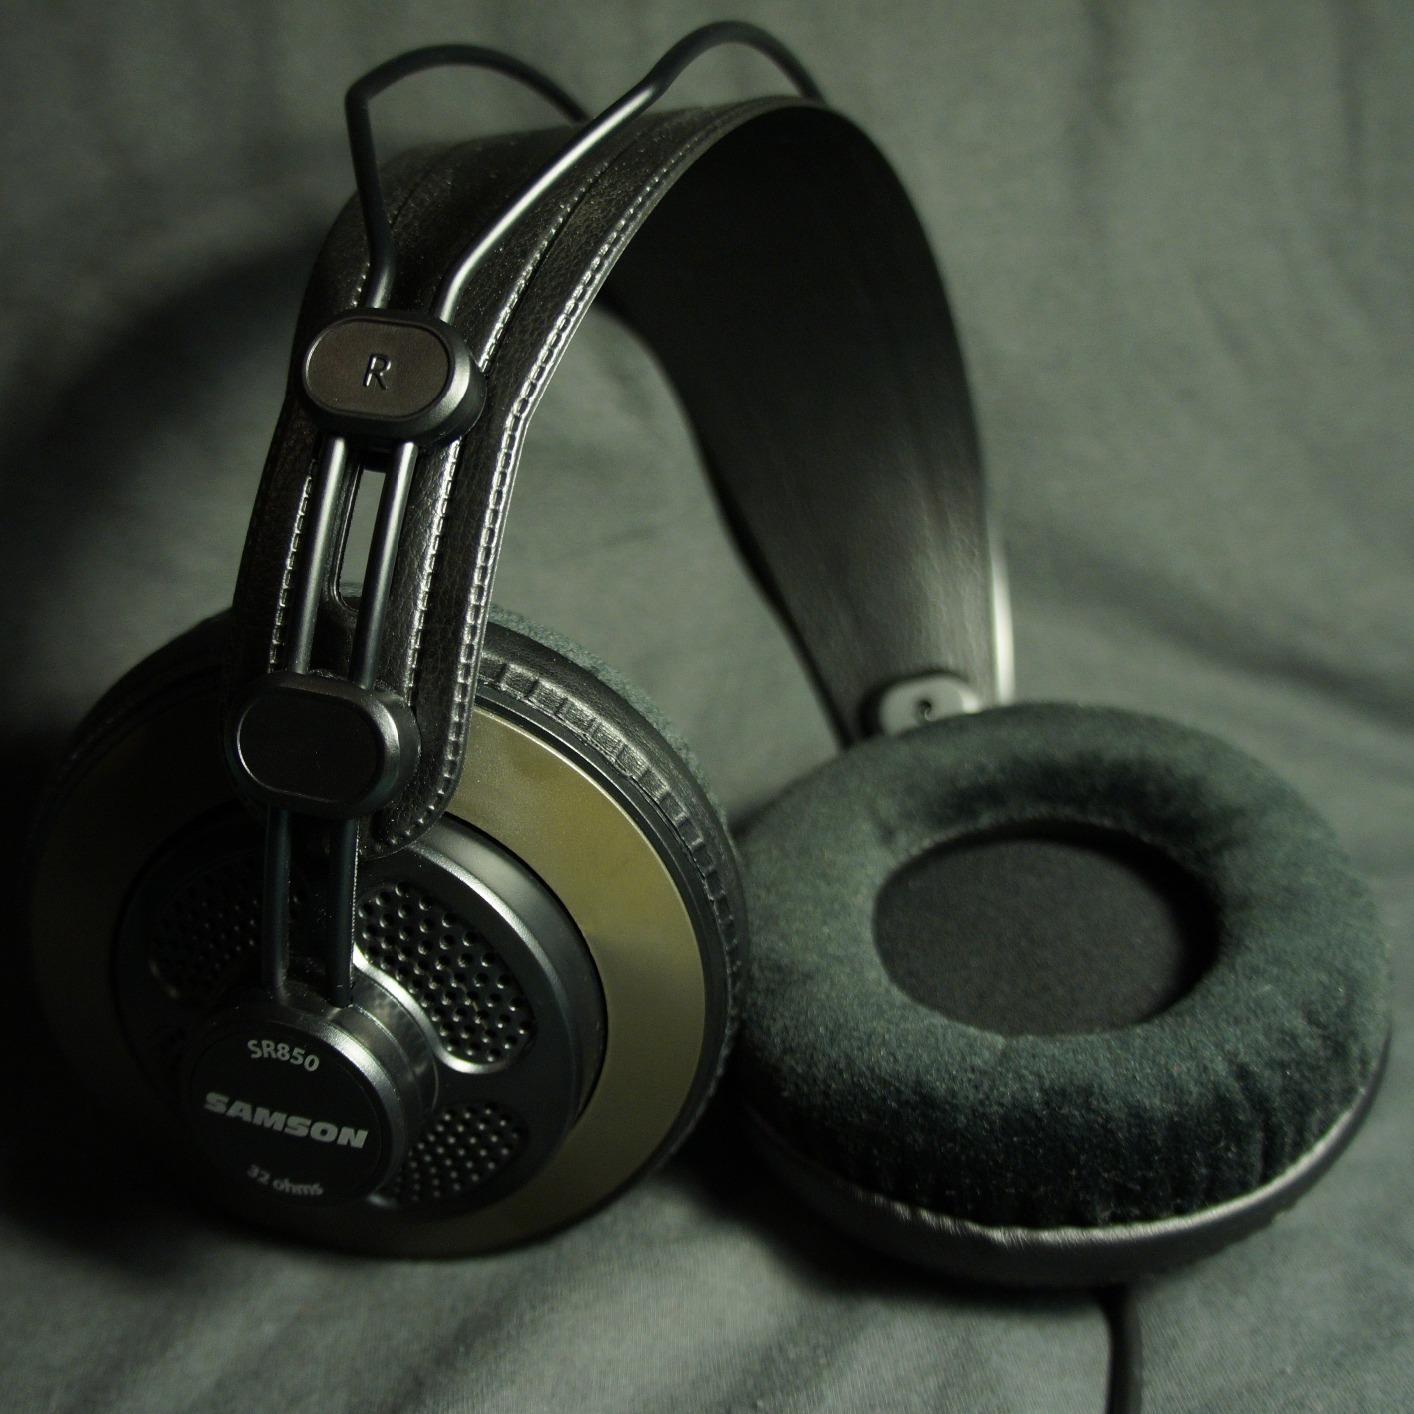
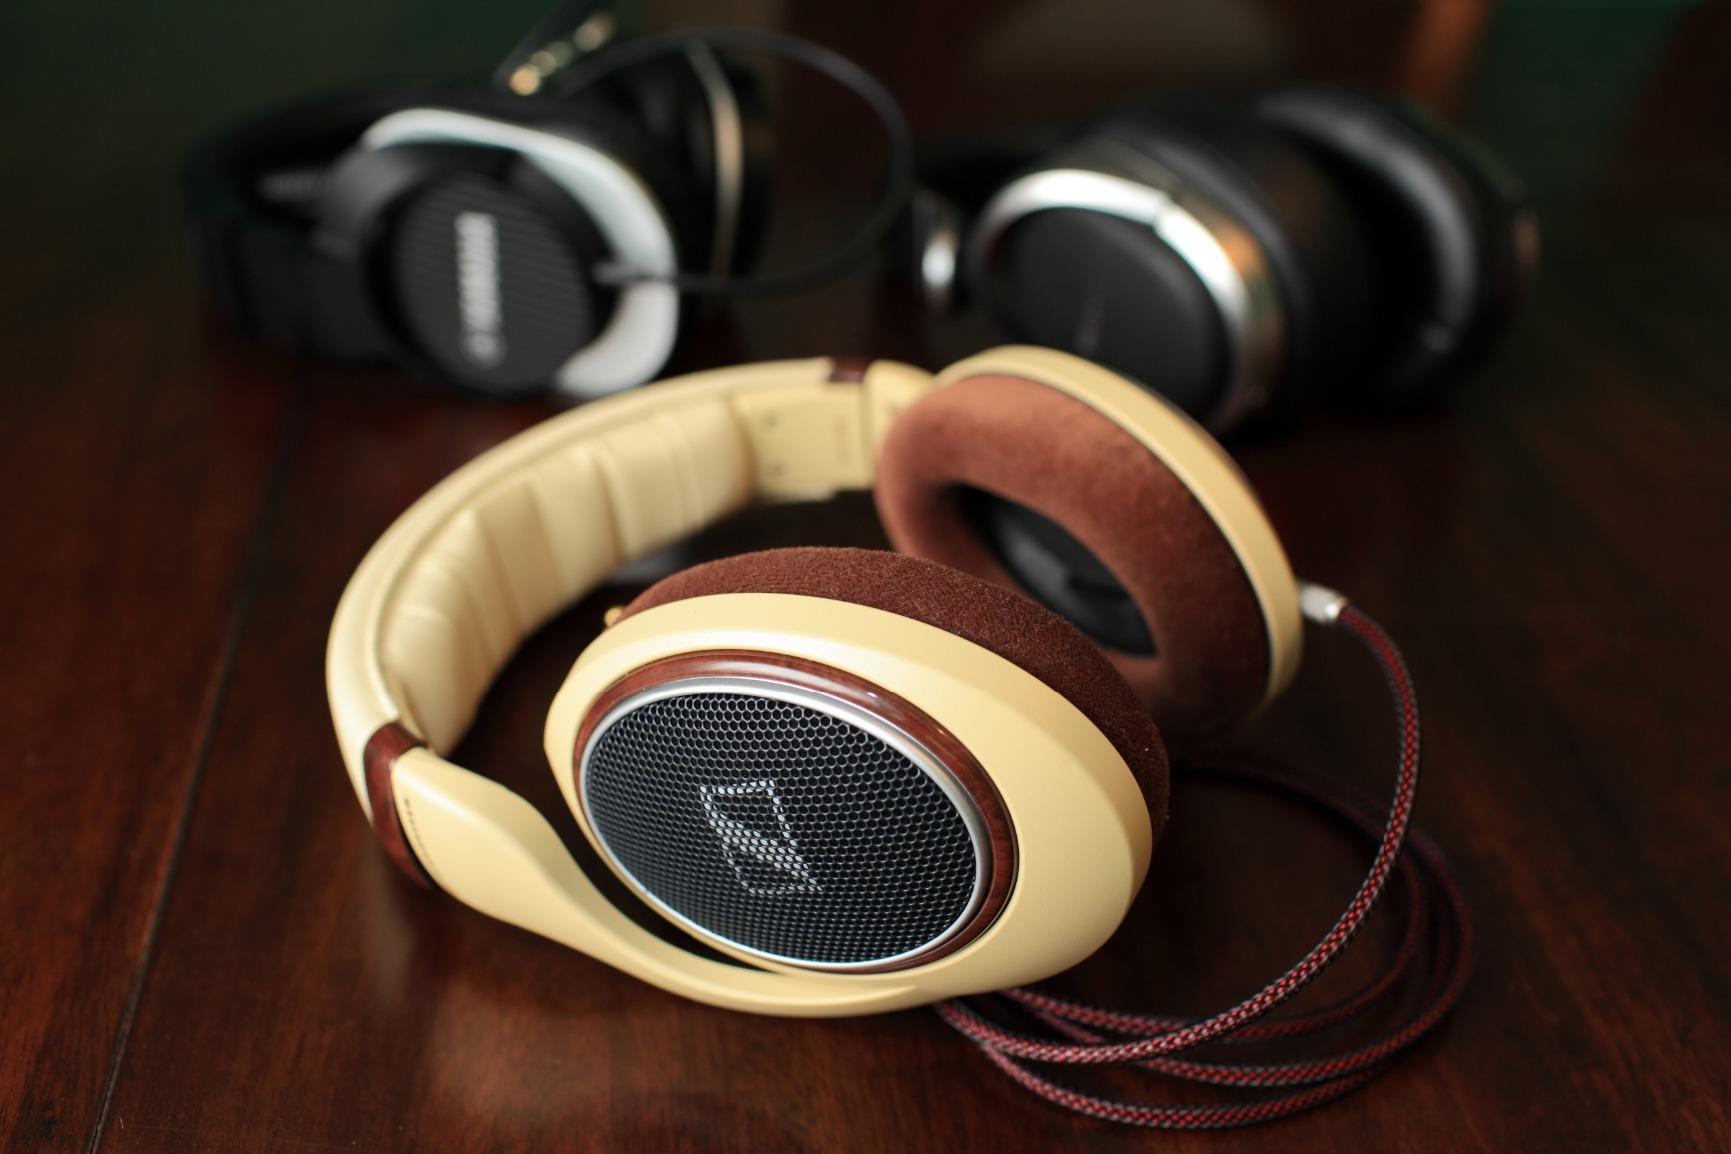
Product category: headphones
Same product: no